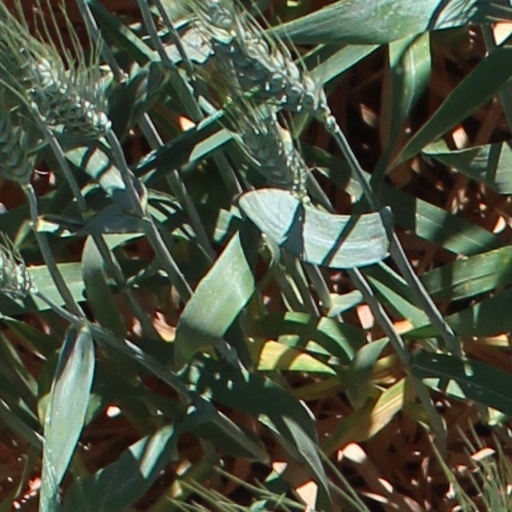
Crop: wheat